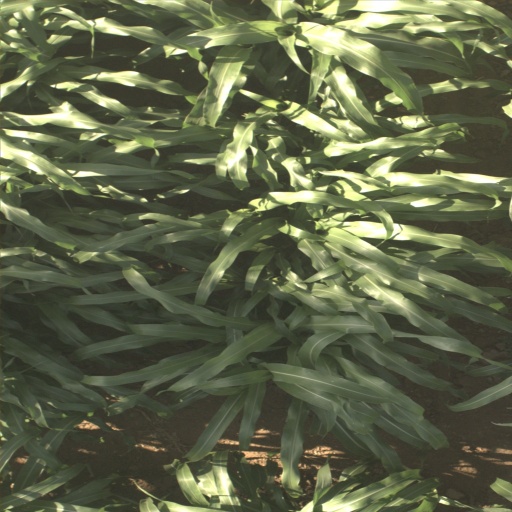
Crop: sorghum